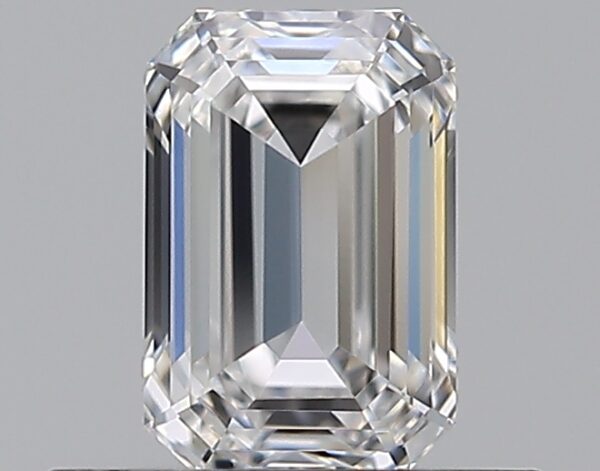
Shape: emerald
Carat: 0.5
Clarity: VVS1
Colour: D
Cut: EX
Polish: EX
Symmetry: VG
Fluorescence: F
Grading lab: GIA
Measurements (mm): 5.58 x 3.71 x 2.41